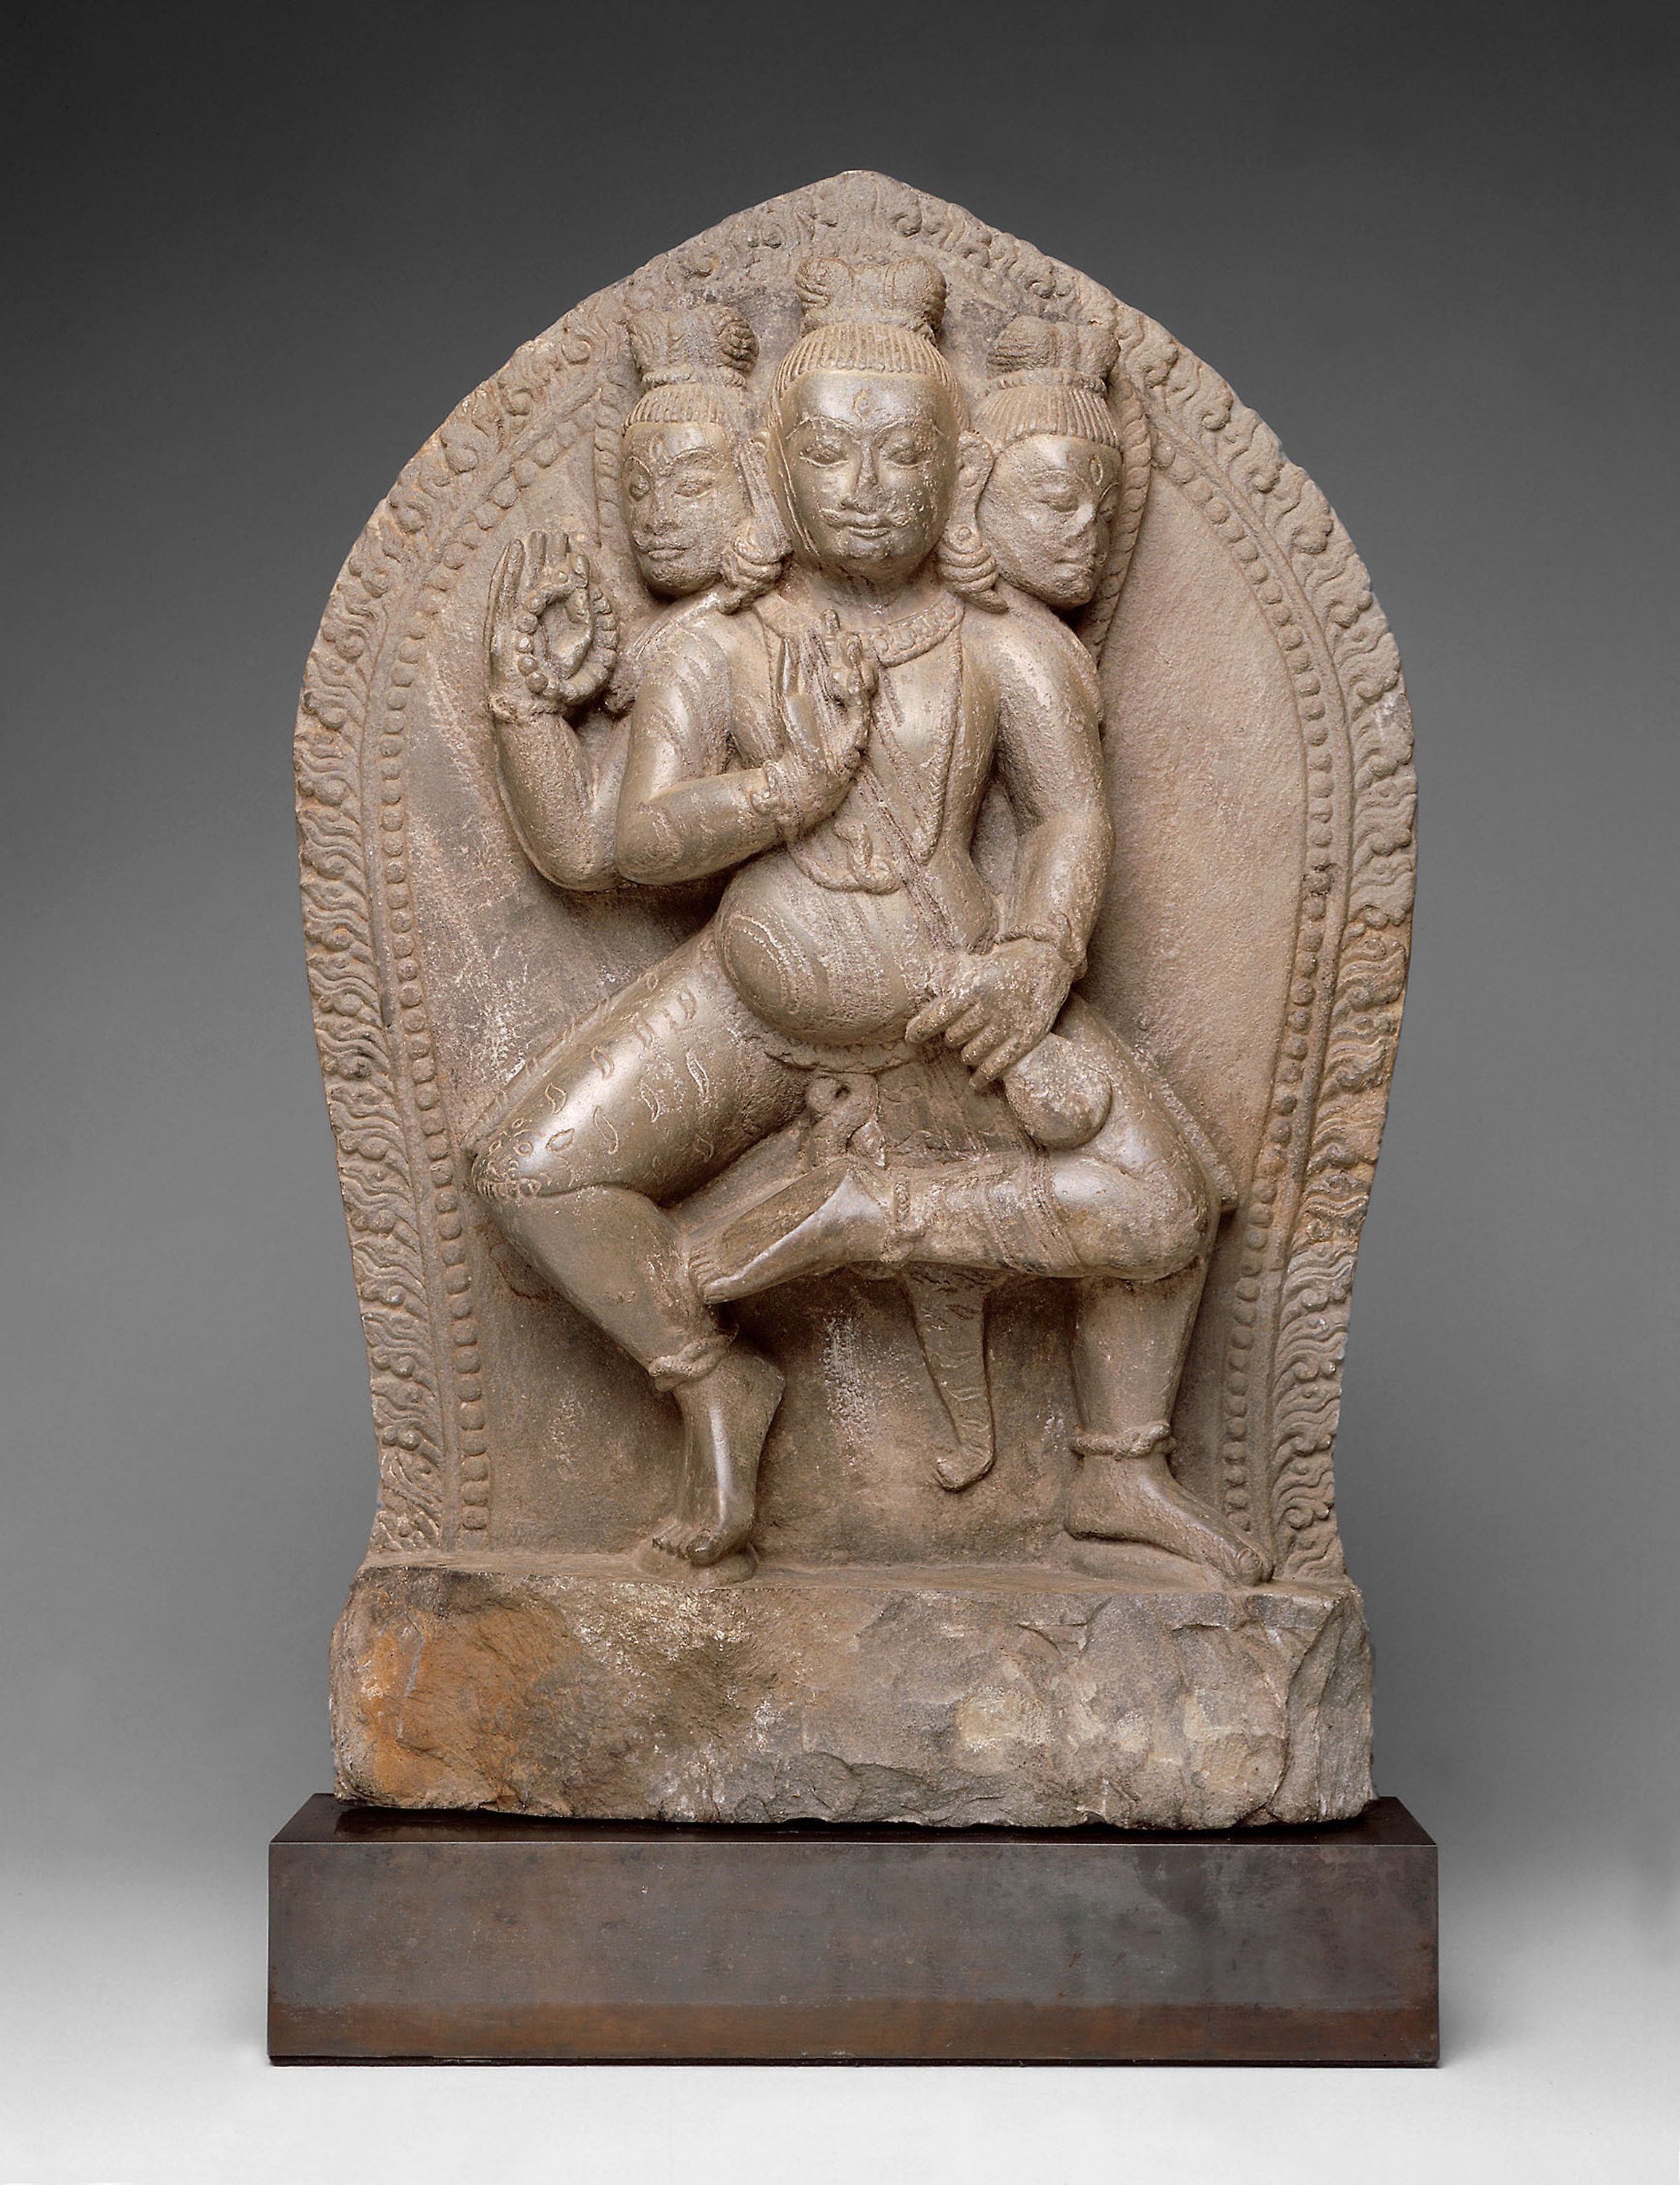
sculpture, stone carving, statue, carving, relief, classical sculpture, art, artifact, figurine, chest, temple, artwork, stele, ancient history, monument, trunk, nonbuilding structure